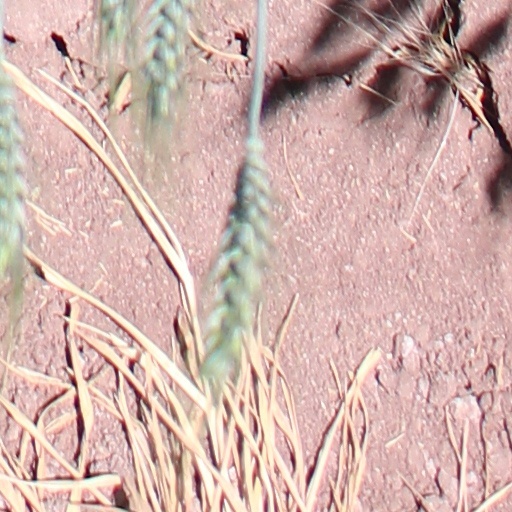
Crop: wheat